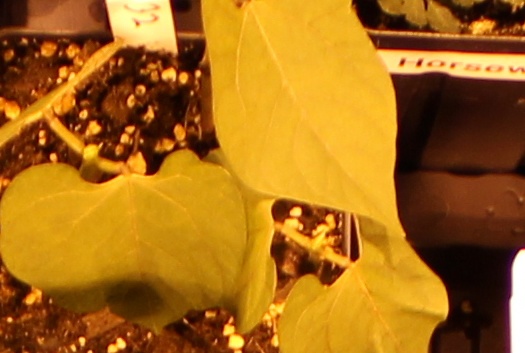
Label: Blackbean